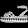
Label: Sandal